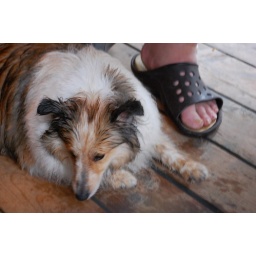
running around, in the woods, in the rain, will tucker out any dog